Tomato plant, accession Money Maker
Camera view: bottom (45 deg); turntable rotation: 150 degrees
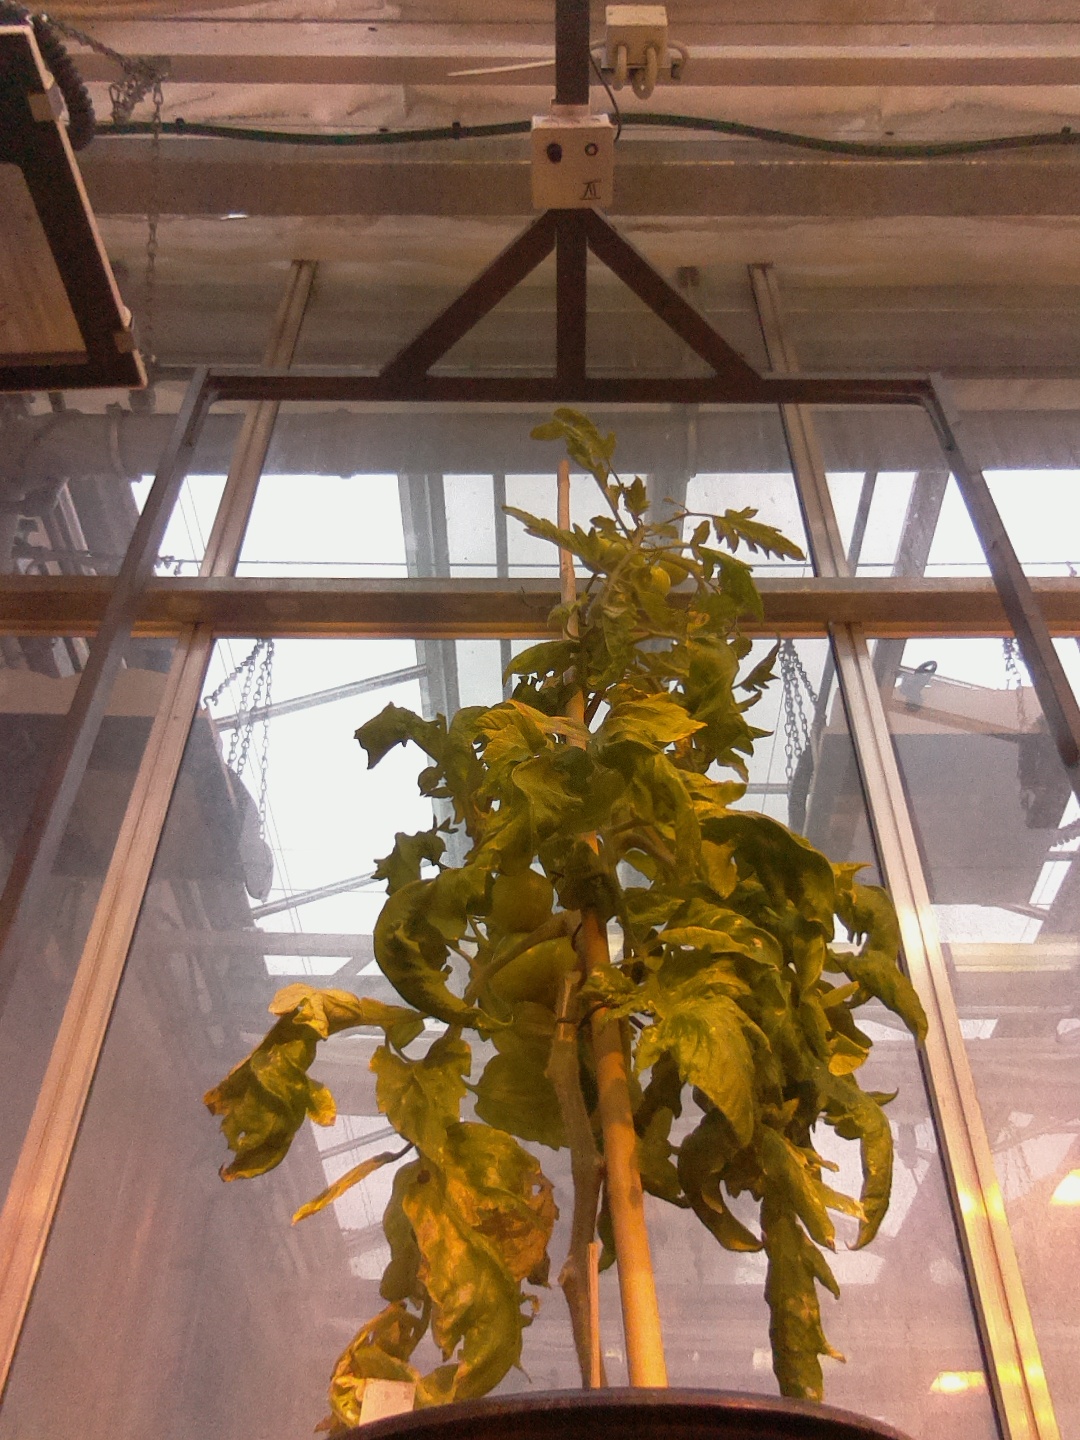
BBCH growth stage 79: 90% -100% of final fruit size